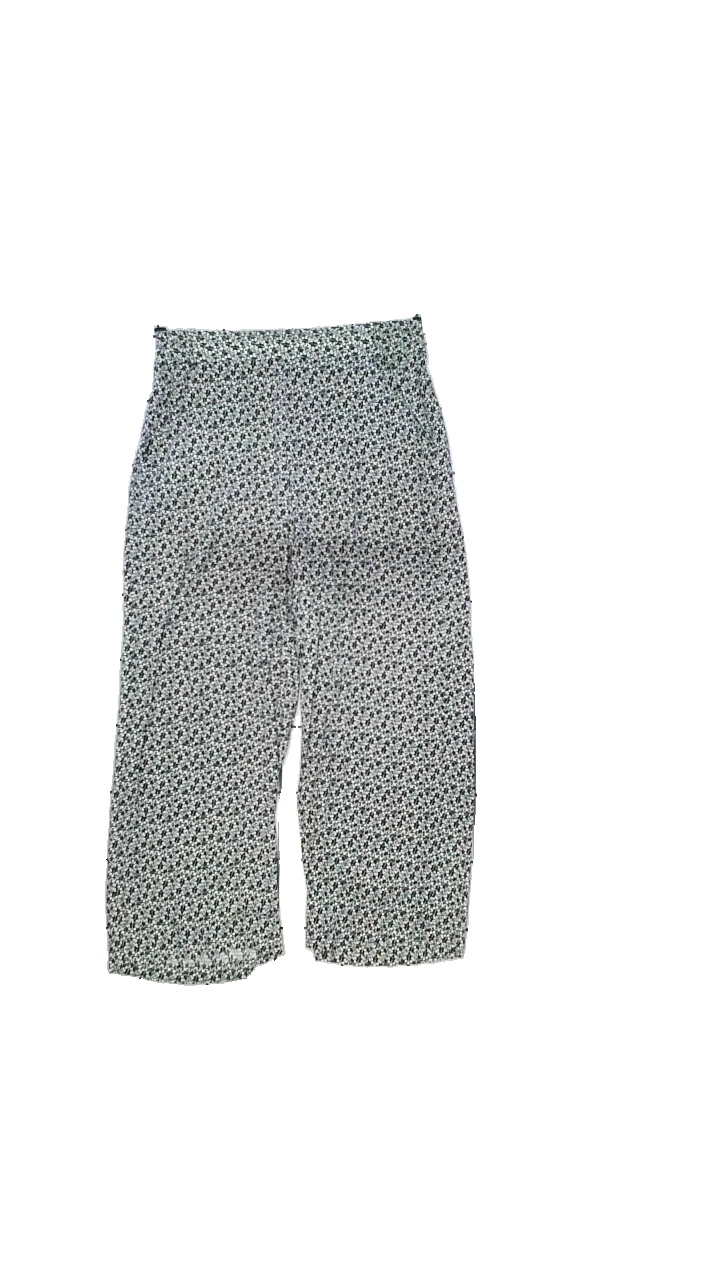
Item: Trousers (Ladies)
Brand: Monki
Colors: Black, White
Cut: Loose
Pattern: Geometric print
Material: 100% viscose
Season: All
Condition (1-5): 5
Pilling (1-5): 3
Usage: Reuse
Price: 50-100